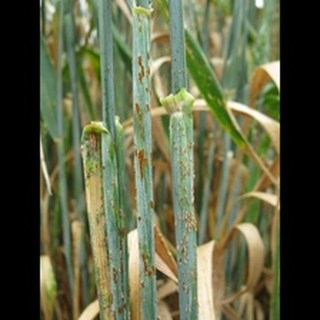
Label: wheat_tan_spot